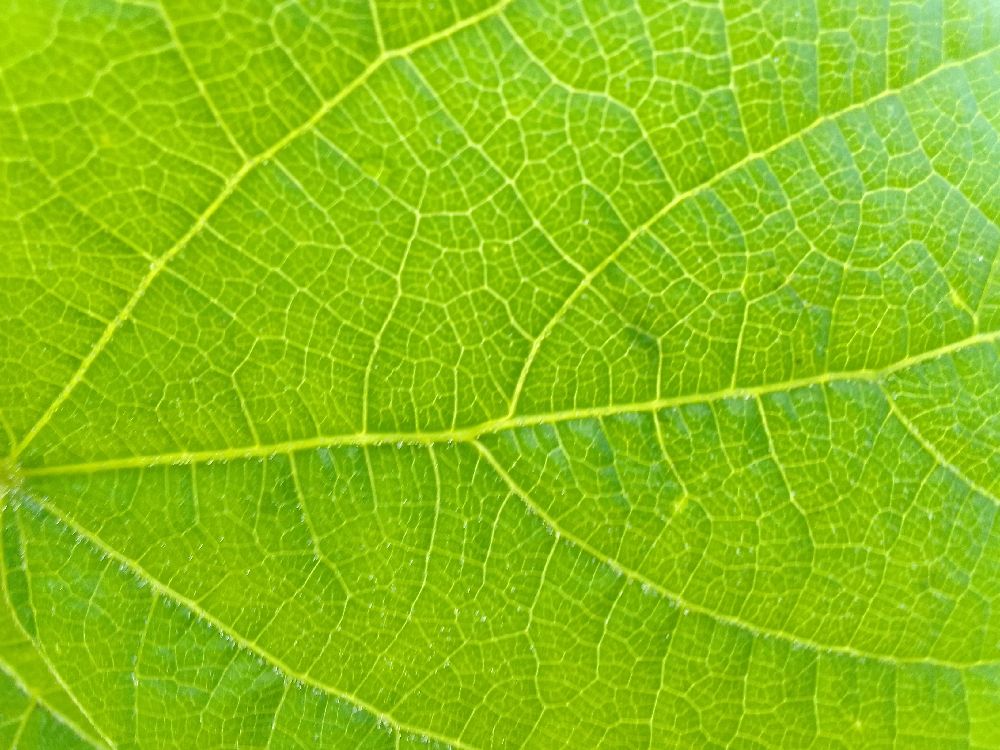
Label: healthy